China Illustrata

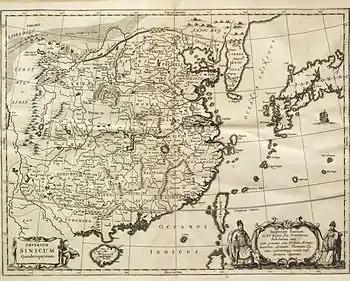
"The Quindecupartite Chinese Empire", the work's principal map depicting the fifteen "kingdoms or provinces" of China under the Ming dynasty

Athanasius Kircher was a polymath who published around 40 major works in the field of both the humanities and the sciences. He was based at the Jesuits' College in Rome, where he had access to many reports that Chinese-based missionaries sent back to the Jesuits' administrative offices. The accessibility to essential material, as well as Kircher's vast interest in Chinese language and culture, gave the impulse to present the then-unknown Eastern Asia in one comprehensive volume of 237 pages. The scholar was therefore considered an expert on China, although he had never visited the country.